Los Angeles Police Department Memorial for Fallen Officers

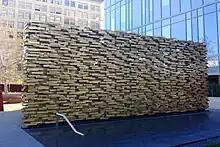

The Los Angeles Police Department Memorial to Fallen Officers is a monument on an elevated plaza at the LAPD headquarters on 100 West 1st Street in downtown Los Angeles. The memorial was funded by the Los Angeles Police Foundation, who raised the $750,000 through private donations. The original tribute to fallen officers that was located at the previous headquarters at Parker Center was destroyed in the process of transport when moved to make room for a new jail.